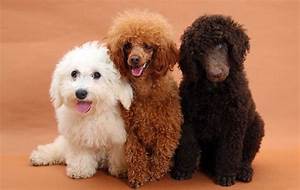
Label: cane